William R. Catton Jr.

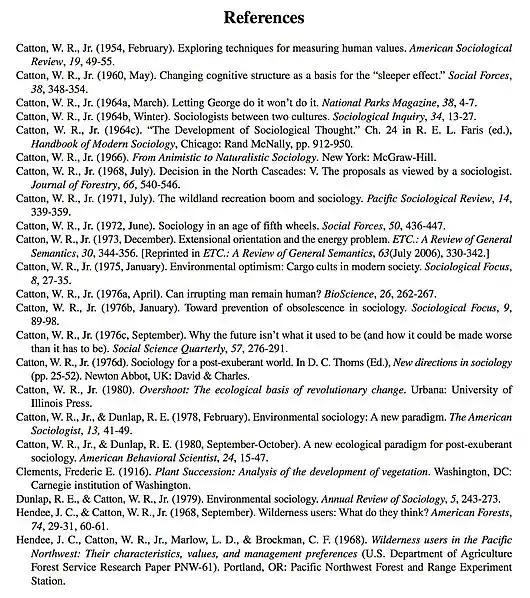

William Catton came of age in sociology when the major debates were about social-only theoretical orientations (structural-functionalism or consensus theory versus Marxism or conflict theory), and methodology (quantitative versus qualitative). His primary contribution was the articulation of an environmental sociological framework that challenged existing sociological theories in general from a completely different tack: by synthesizing sociological and ecological theory.